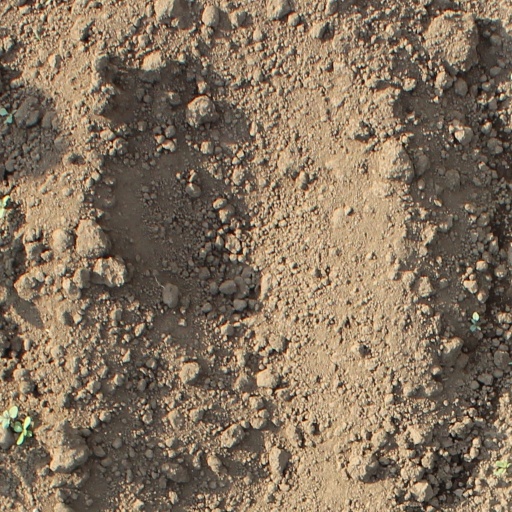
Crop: soybean